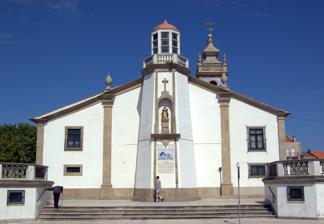
Building: Farol da Lapa
Country: Portugal
Year built: 1857
Lighthouse in Portugal Lighthouse Farol da Lapa Lapa Lighthouse Location Póvoa de Varzim Portugal Coordinates 41°22′26″N 8°45′42″W / 41.373796°N 8.761595°W / 41.373796; -8.761595 Tower Constructed 1857 Construction stone tower attached to the back of the church Nossa Senhora de Lapa Light Deactivated 1960s Farol da Lapa ( Portuguese for Lighthouse of (the) Lapa ) is a lighthouse in Póvoa de Varzim , Portugal , on the seaport of Póvoa de Varzim in Póvoa Bay. History Lapa Lighthouse and temple as seen from Póvoa Bay around 1868 The first historical reference to the town's light ( sinal da Vila ) is from the 16th century. The light was located in the current location, named "Lugar do Facho" (literally, place of the lighthouse), where the Lapa Church was built in 1770.  In May 1833, the Castelo da Póvoa Alferes asked for help, to the city hall, to keep the town's light for six nights. During the Portuguese Civil War (1828–1834), the light was located in the fortress. The light's current location, in Lapa Church, then named Facho da Atalaia da Ordenança , was over an iron structure, according to old listings of lighthouses and pictures from old postcards. This early version was a kind of crane tower located in Lapa churchyard, and assured the alignment that indicated the correct path ships should use to pass the sandbank in security. Still in the 19th century, the current lighthouse was constructed as part of the temple by the Royal Brotherhood of Nossa Senhora da Assunção due to the great devotion Povoan fishermen had over this small temple. It served as a guide for seafarers, but in a special way to fishermen. In 1892 the lighthouse became the first light of the Lapa-Regufe alignment of Póvoa Bay slope. By getting the alignment between the two points of light of Farol da Lapa and Farol de Regufe , known as enfiamento , the fishermen knew that the boat was in the strait corridor between underwater rocks and it was safe to cross the sandbank where numerous fishermen lost their lives in the course of several generations. The lighthouse was activated when the crossing of the sandbank became dangerous due to sea levels or storms. In the 1960s it was deactivated, probably due to the construction of the new breakwaters as the alignment became inappropriate It was recovered and reactivated in August 2016, along with the church. The lighthouse can be visited using a door which existed in the 17th century, but it was covered for unknown reasons. The door is now used to get into the lighthouse. It has uneven stony steps and it can be used for sightseeing. See also Portugal portal List of lighthouses in Portugal References Wikimedia Commons has media related to Lapa Lighthouse .